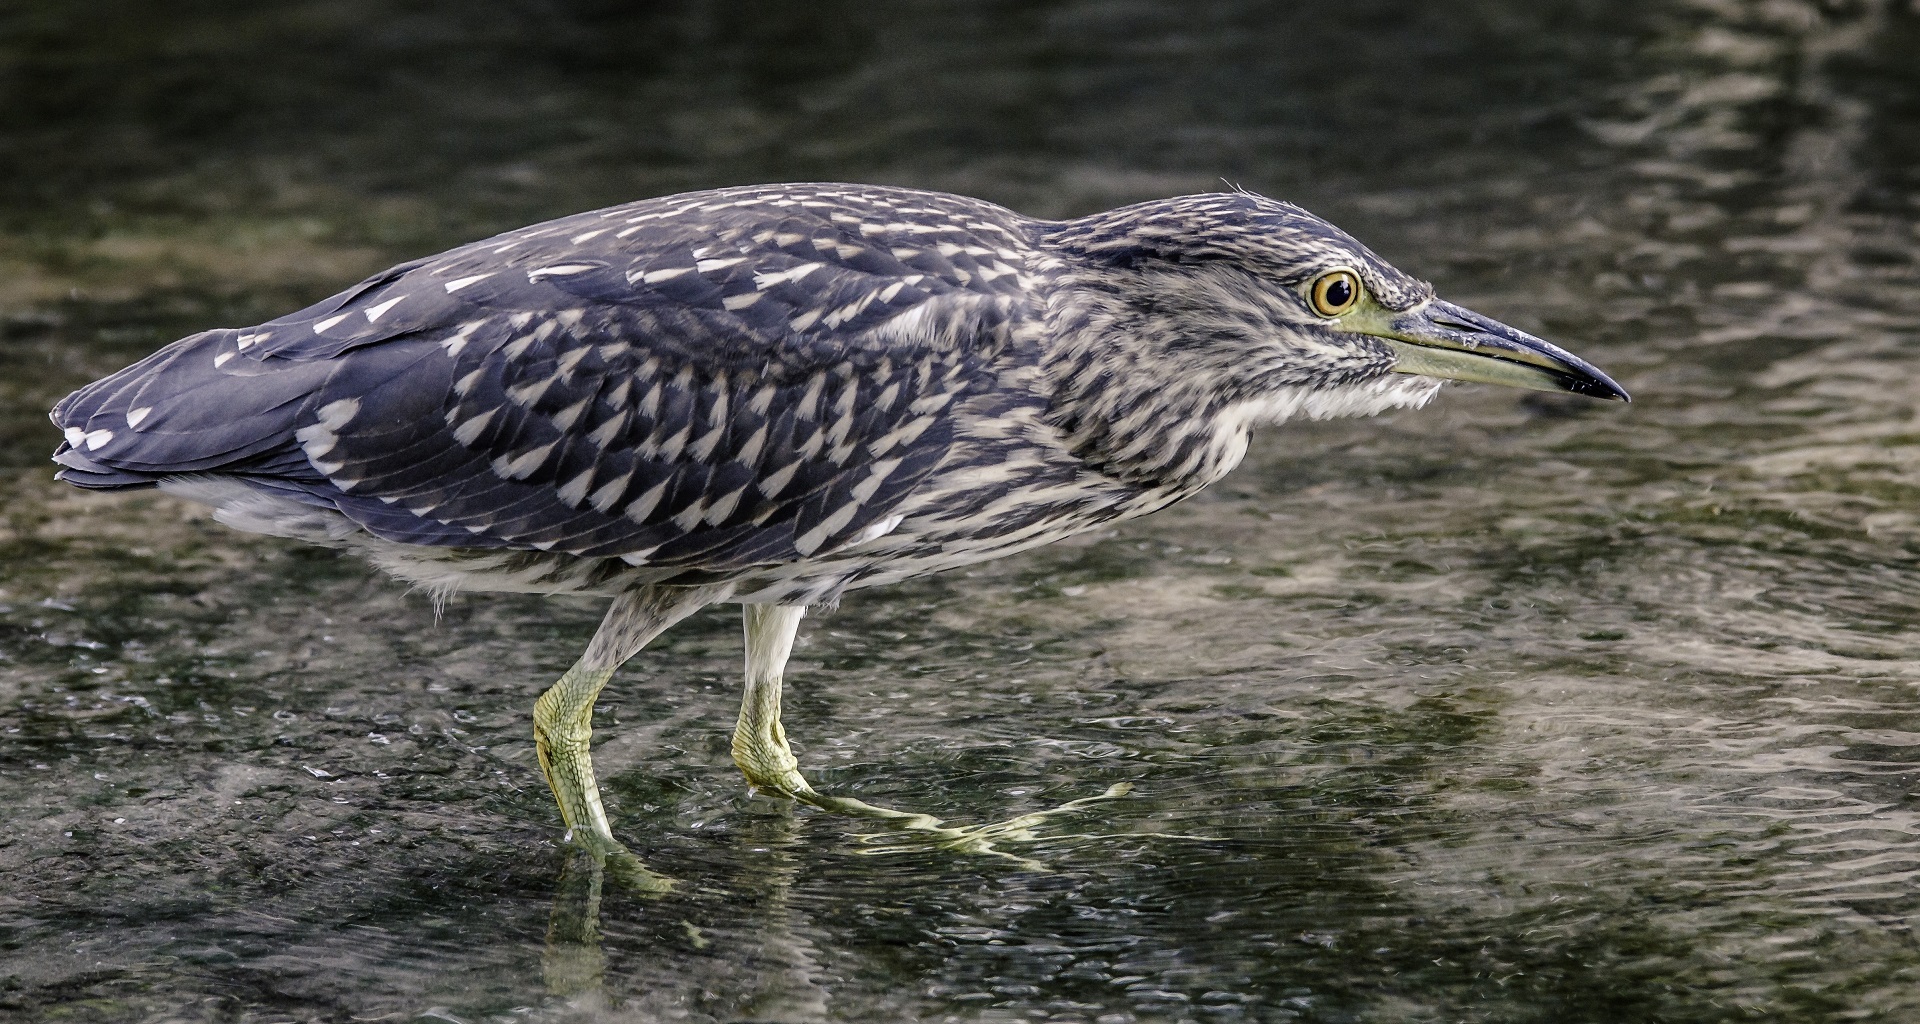
water, nature, bird, wing, deck, looking, wildlife, wild, standing, portrait, beak, aquatic, fauna, vertebrate, heron, wader, snipe, shorebird, sandpiper, black crowned night